Colorado State Highway 119

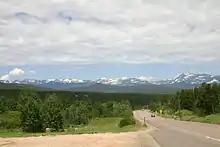
Front Range mountains as seen from northbound State Highway 119, between Black Hawk and Rollinsville

It continues north from Black Hawk as the Peak to Peak Scenic and Historic Byway, skirting the western edge of Golden Gate Canyon State Park where it intersects State Highway 46. It continues north through the village of Mid Gilpin to Rollinsville, where it crosses over South Boulder Creek and the tracks of the Union Pacific Railroad, on its way from Denver to the Moffat Tunnel. East Portal Road in Rollinsville provides access to the east portal of the railroad tunnel, and to the Moffat Road historic railroad grade across Rollins Pass. SH 119 continues northward, intersecting State Highway 72 with which it will be concurrent to Nederland. It provides access to the Eldora Mountain Resort ski area, about west of Nederland. In Nederland, SH 119 and SH 72 diverge at a roundabout intersection where SH 72 takes the Peak to Peak Highway designation with it to the north, and Route 119 turns to the east. Leaving Nederland, SH 119 passes along the northern shore of Barker Meadow Reservoir and enters the scenic Boulder Canyon, alongside Boulder Creek. In the canyon, the road experiences grades of up to 10%, which can be dangerous for heavy trucks heading downhill, as it does not have a runaway truck ramp. The walls of the canyon are popular for rock climbing, and the scenic Boulder Falls is an easy walk from the highway.